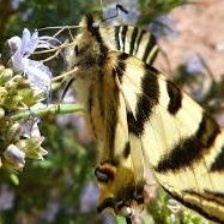
Species: SCARCE SWALLOW